Chichester Harbour

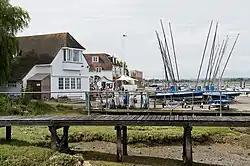

Chichester Harbour is used for a wide variety of sailing, including dinghy racing; it is the venue for the 'Itchenor Gallon' race for the International 14. There are several yacht marinas. It is also used for fishing.